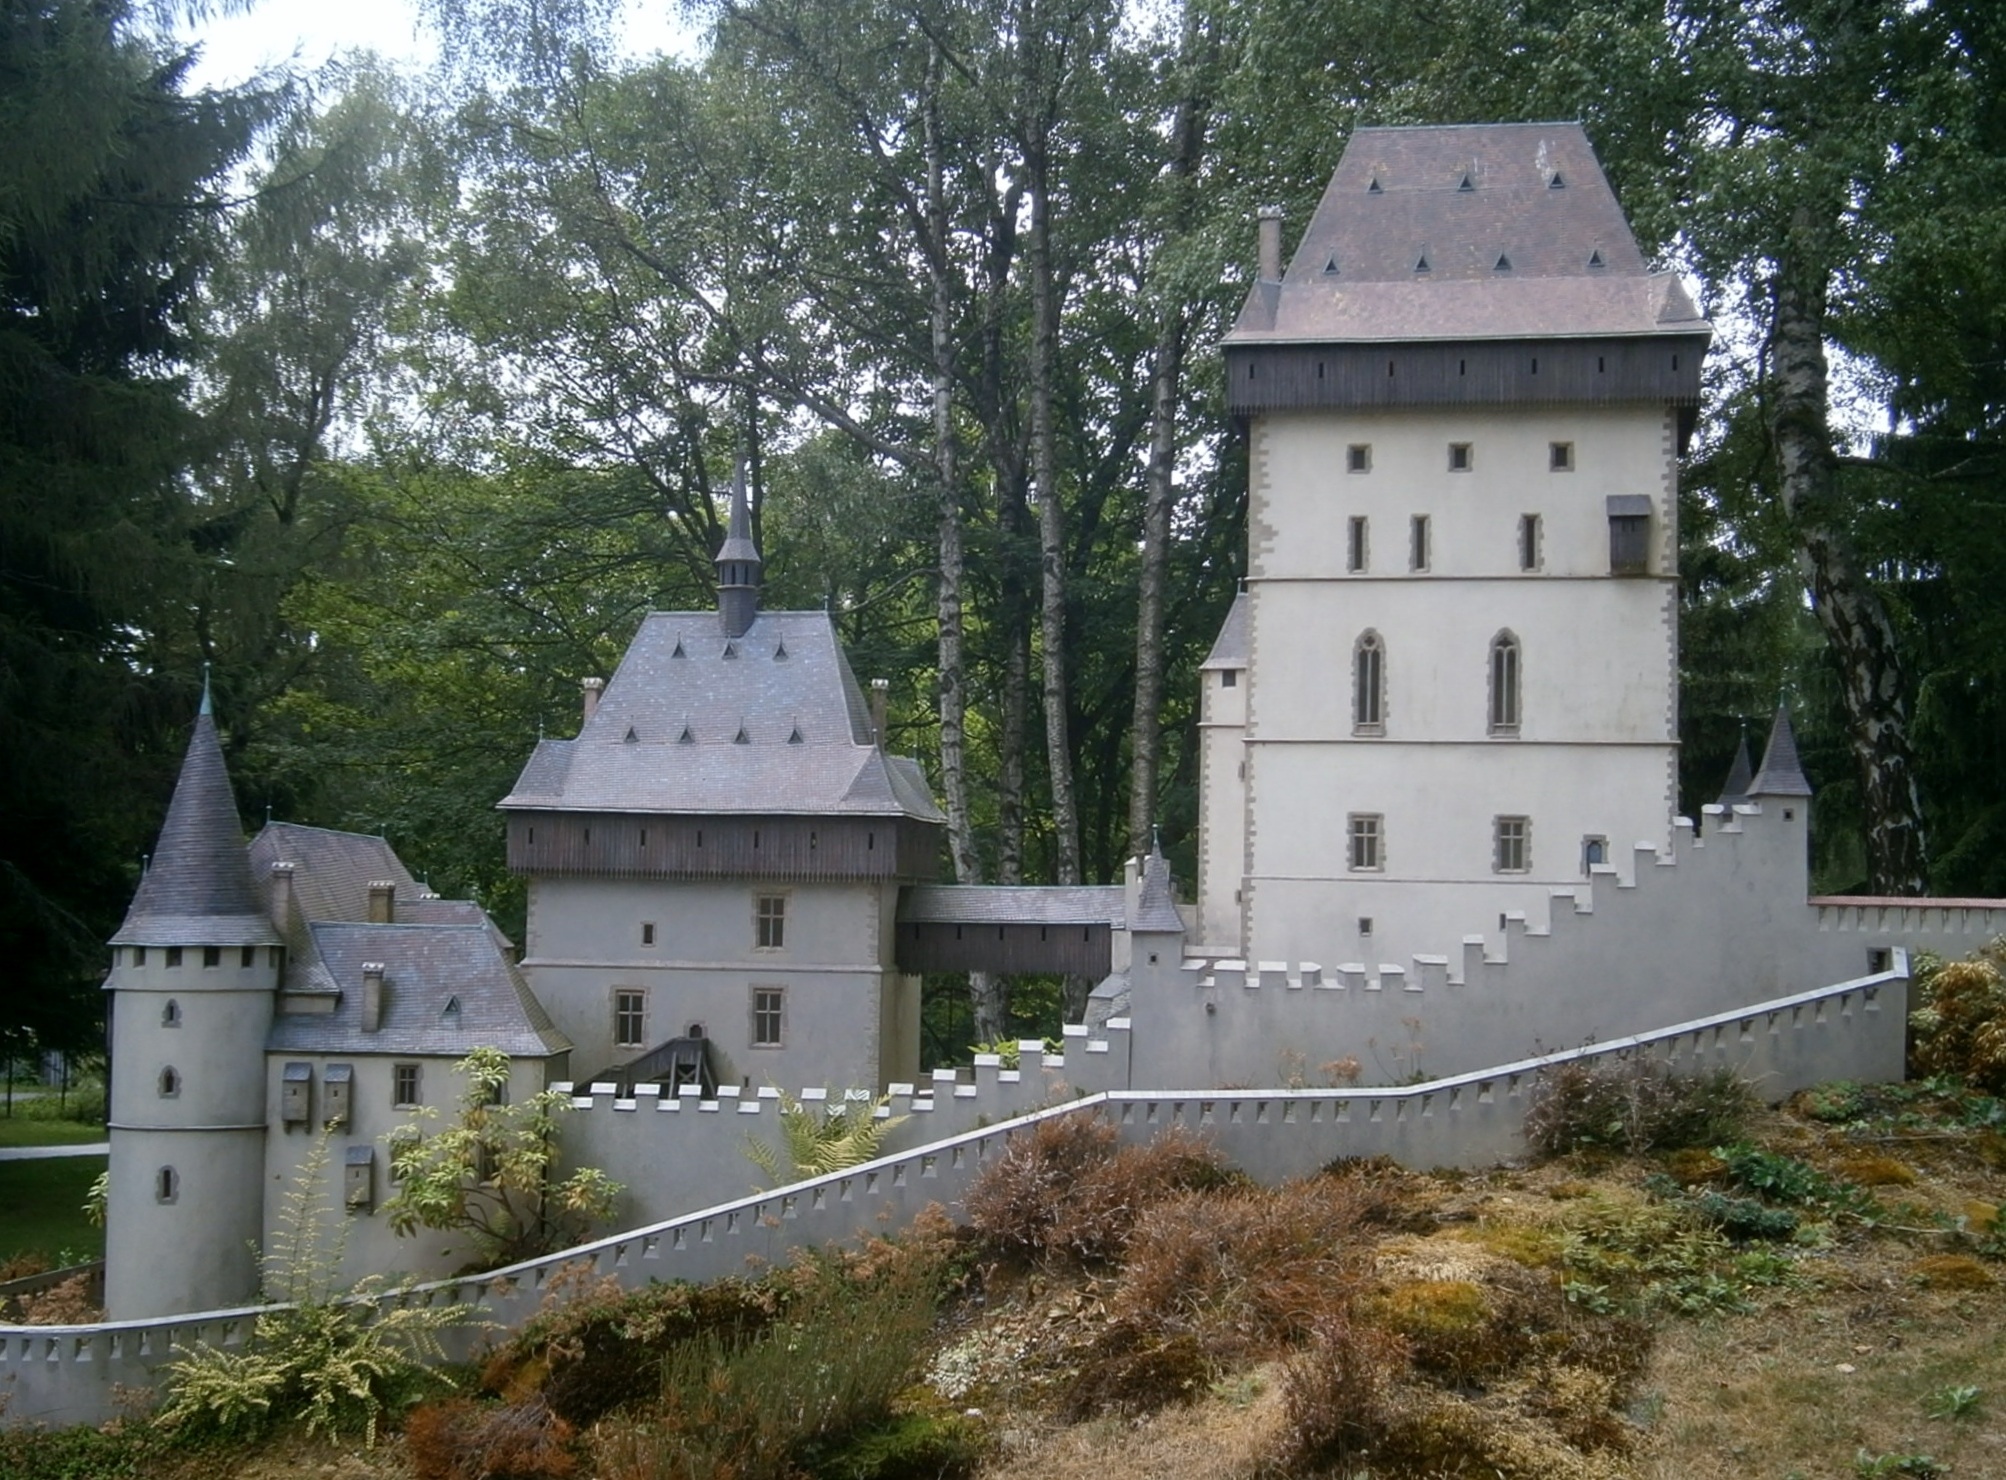
villa, building, chateau, monument, tower, cottage, castle, chapel, place of worship, miniature, monastery, estate, maquette, czech republic, manor house, karlstejn, historical monuments, water castle, central bohemia